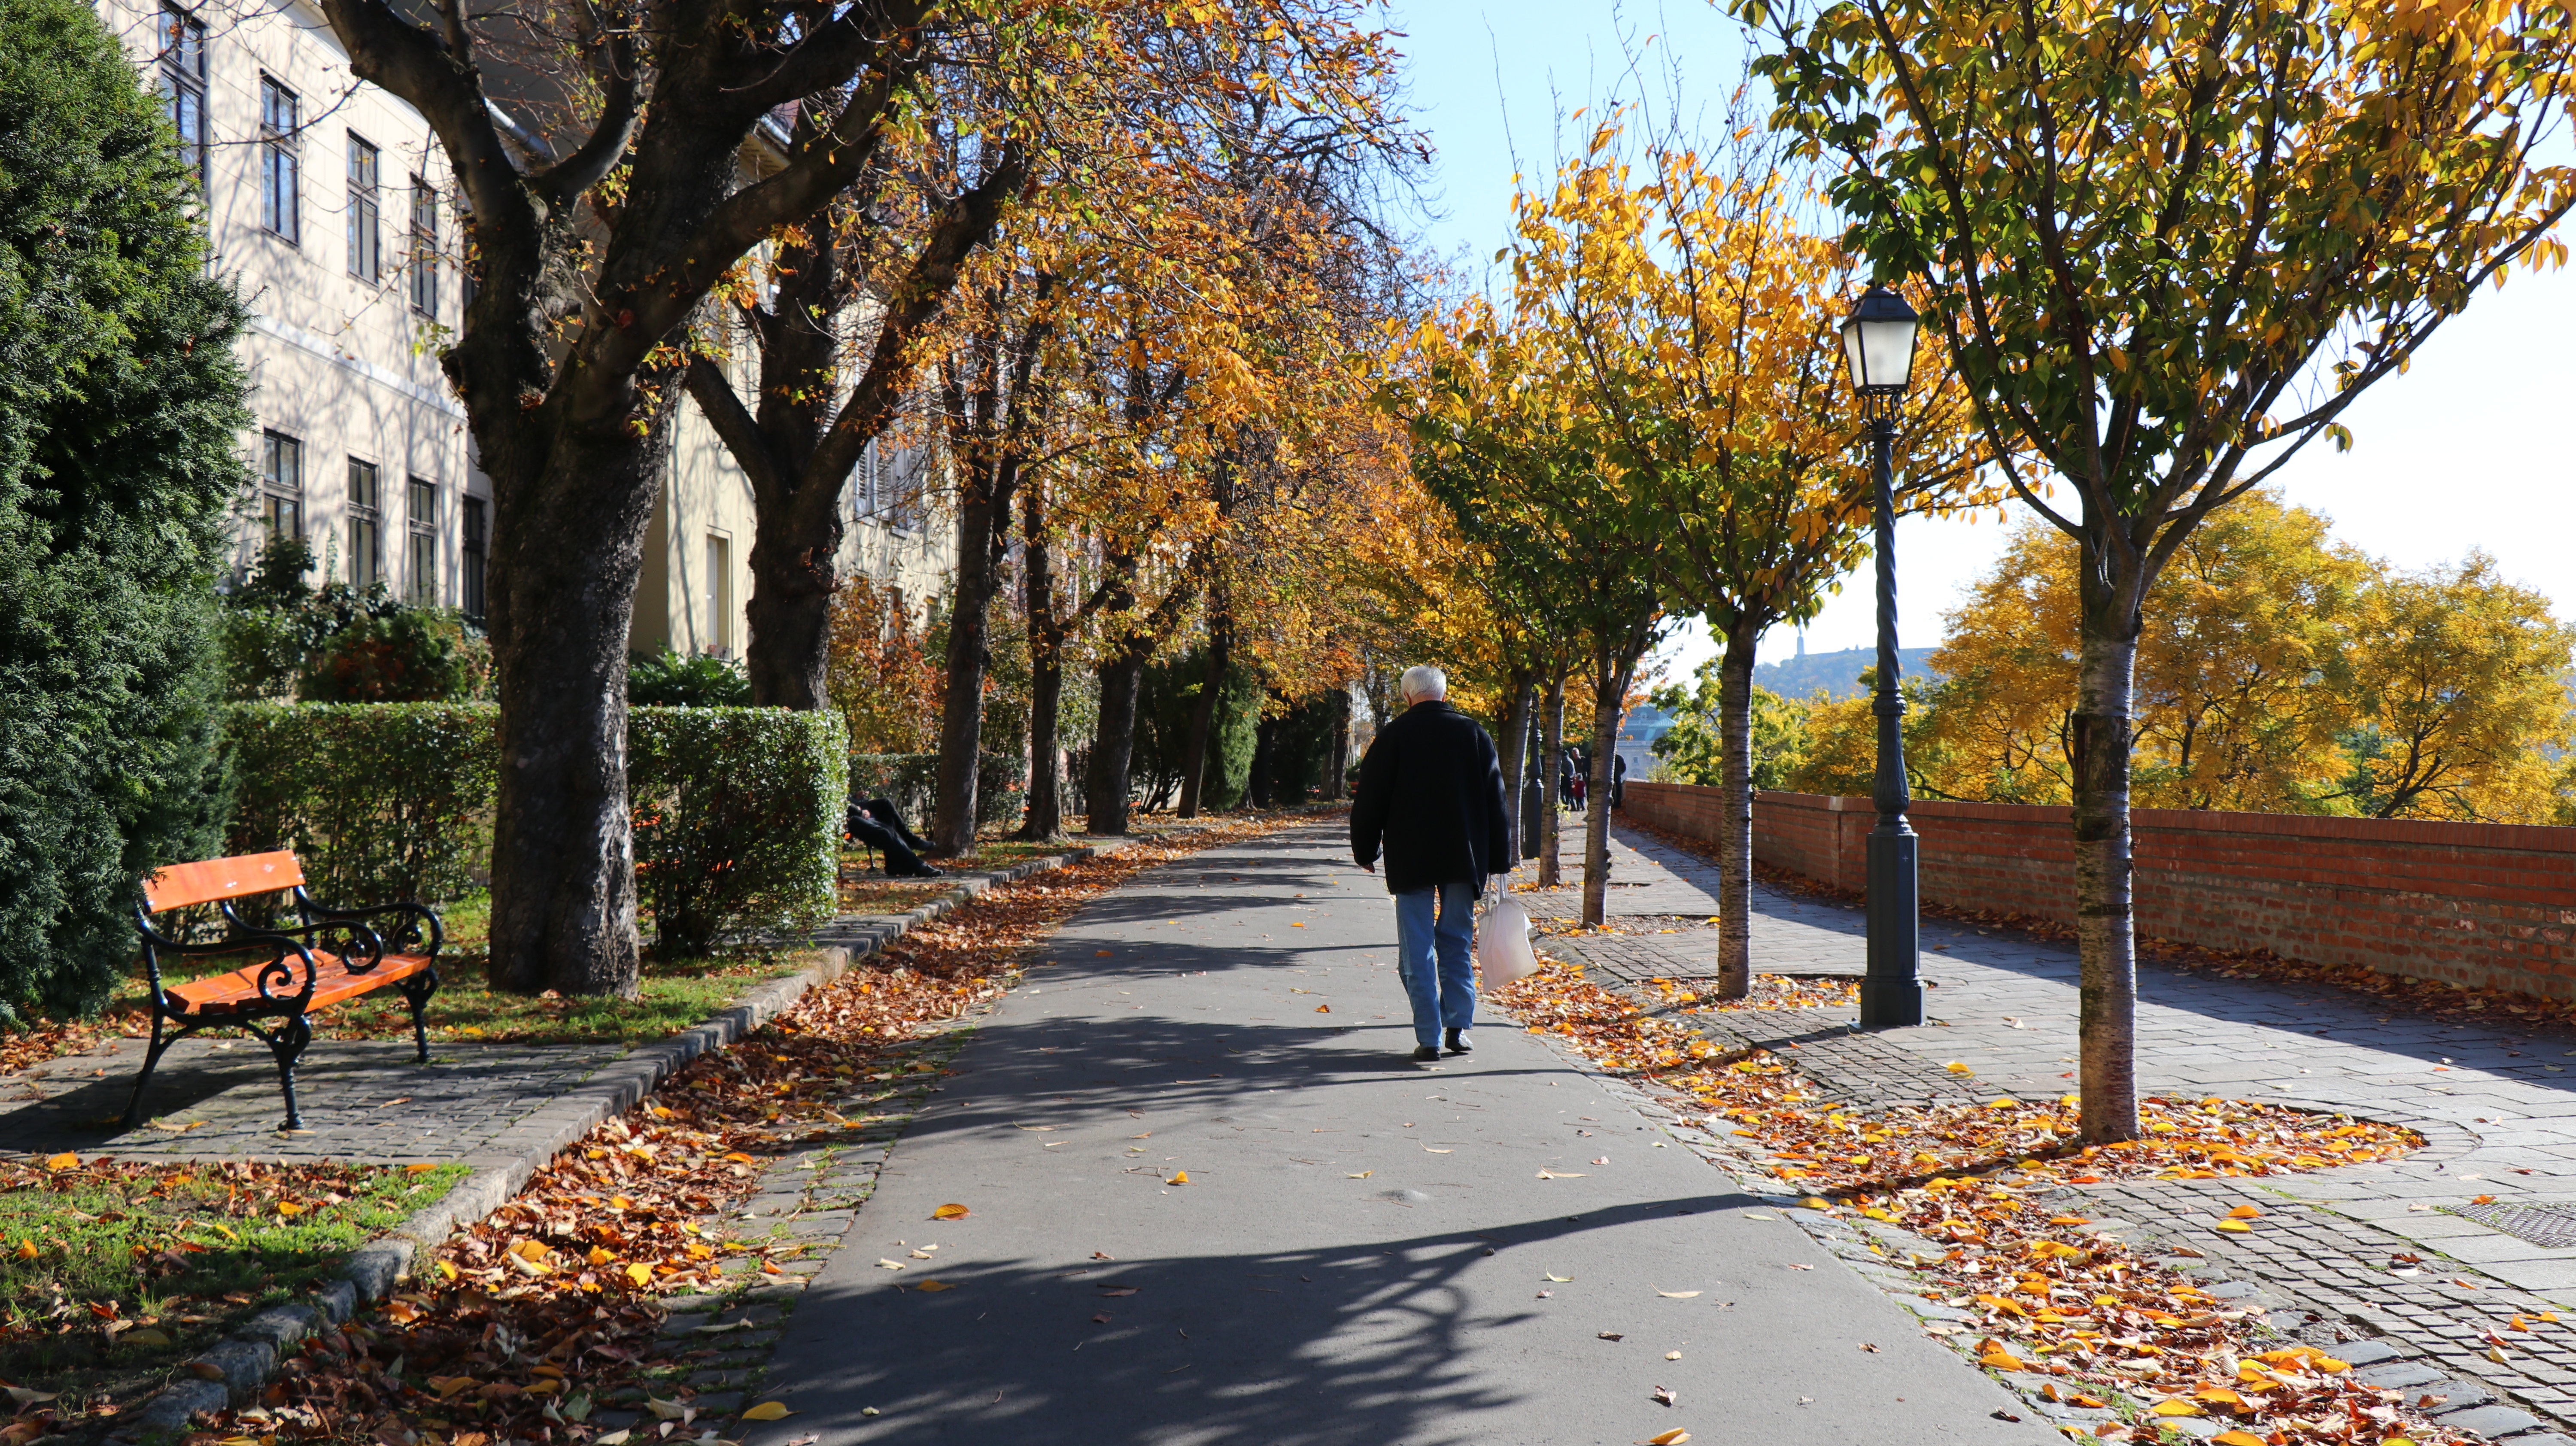
tree, sunshine, road, street, leaf, sidewalk, walkway, autumn, park, lane, season, budapest, promo, neighbourhood, buda castle, woody plant